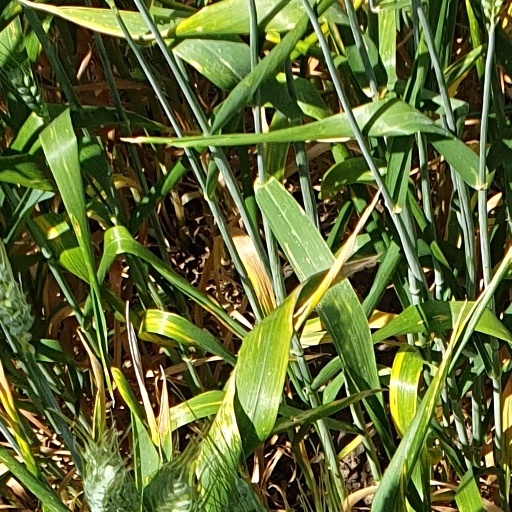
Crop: wheat